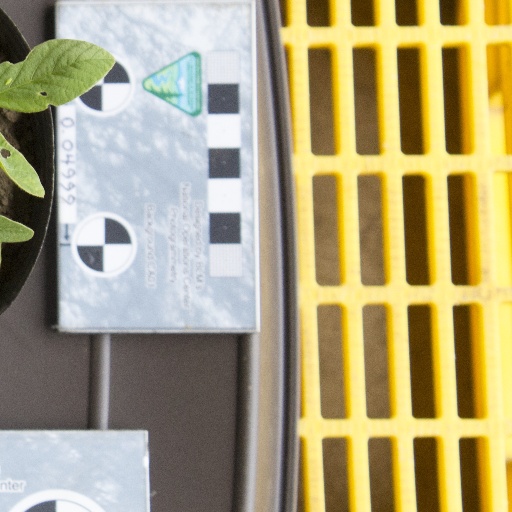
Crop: soybean